John Hennigan (poker player)

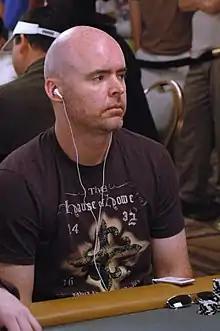
Hennigan at the 2006 World Series of Poker.

John L. Hennigan (born August 10, 1969) is an American professional poker player from Philadelphia, Pennsylvania, who, in his career, has won seven World Series of Poker bracelets and a World Poker Tour (WPT) title.